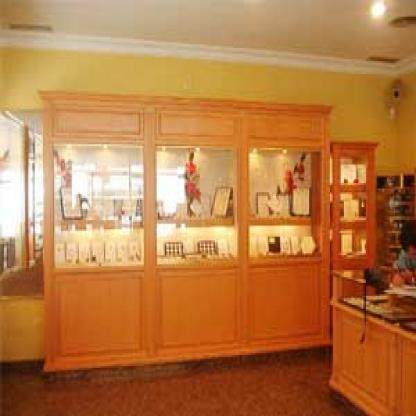
Scene: Indoor